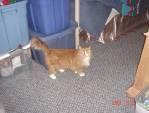
cat